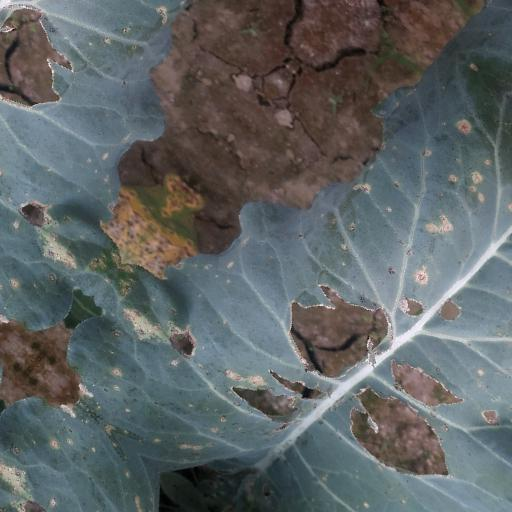
Label: Black Rot